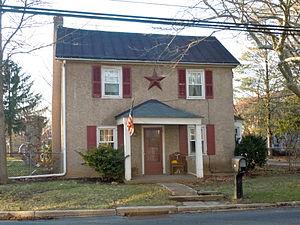
North Coventry Township est un township, situé au nord du comté de Chester, aux États-Unis. En 2010, il comptait une population de 7 866 habitants.